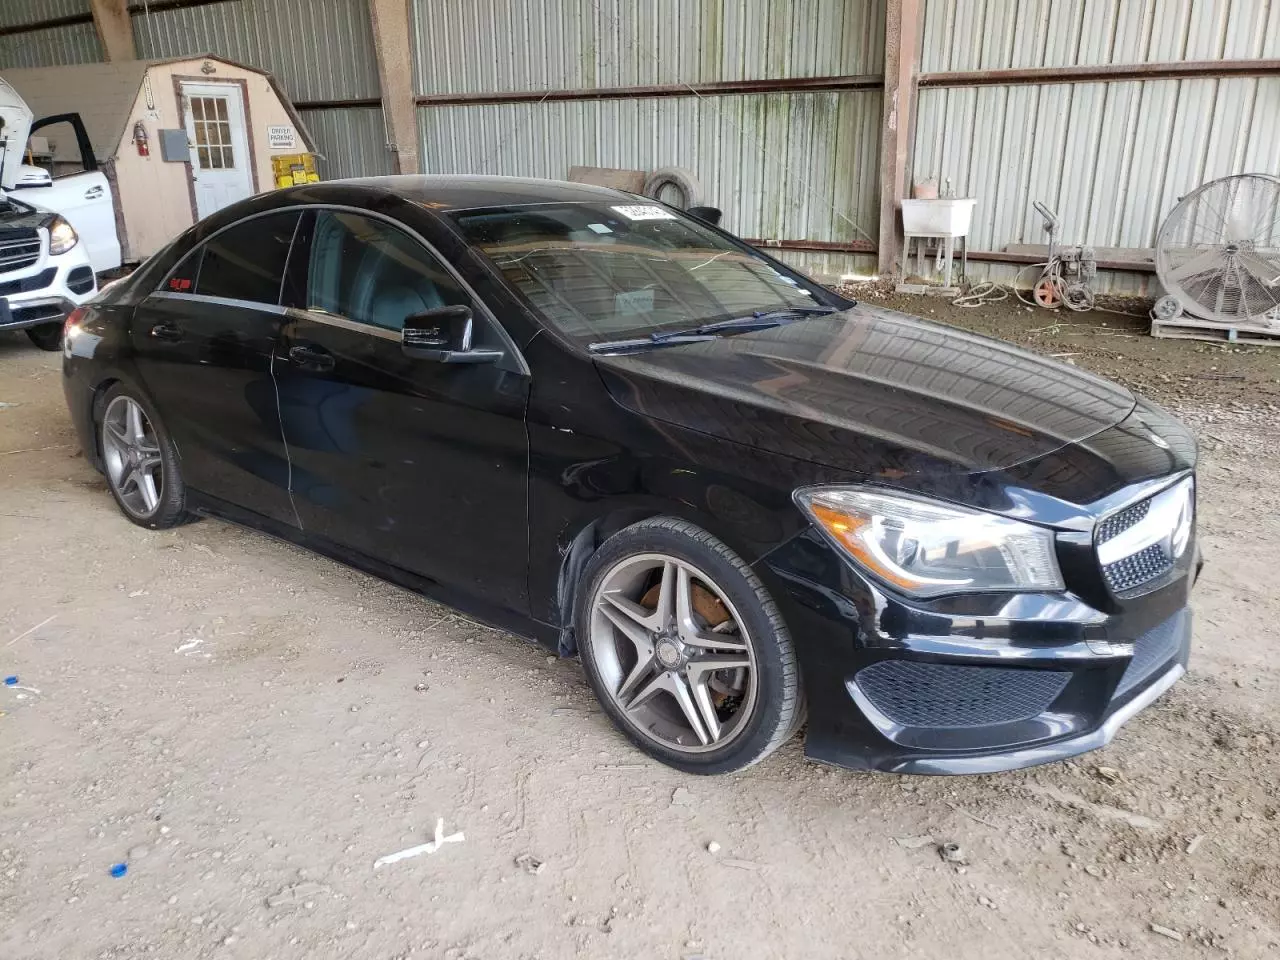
Aucun dommage détecté.
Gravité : aucun